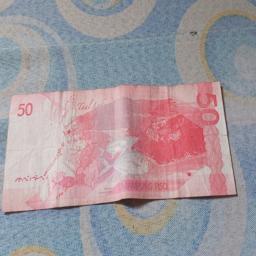
Label: 50_Back